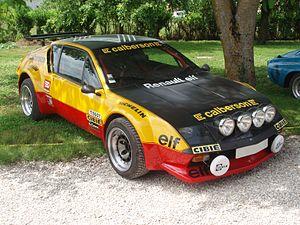
Version course de l'Alpine A310 V6